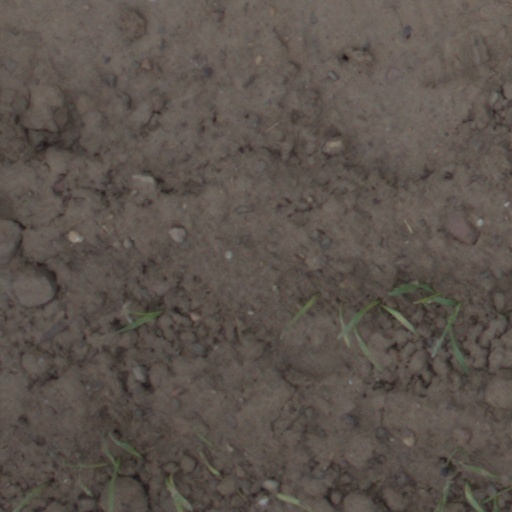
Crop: wheat